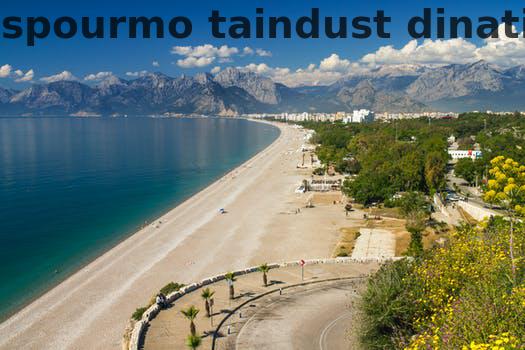
Label: Watermark